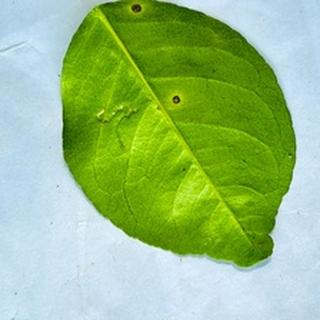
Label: lemon_anthracnose